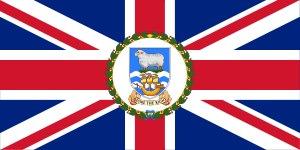
Cette liste recense tous les gouverneurs des Îles Malouines depuis 1764. Historiquement de nombreux pays ont gouverné les îles, avec des titres ou des degrés de pouvoirs différents.